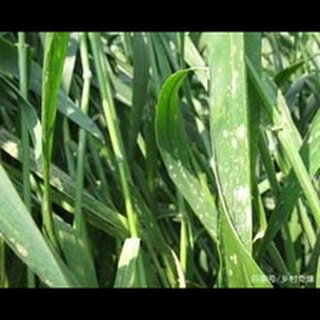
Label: wheat_mildew